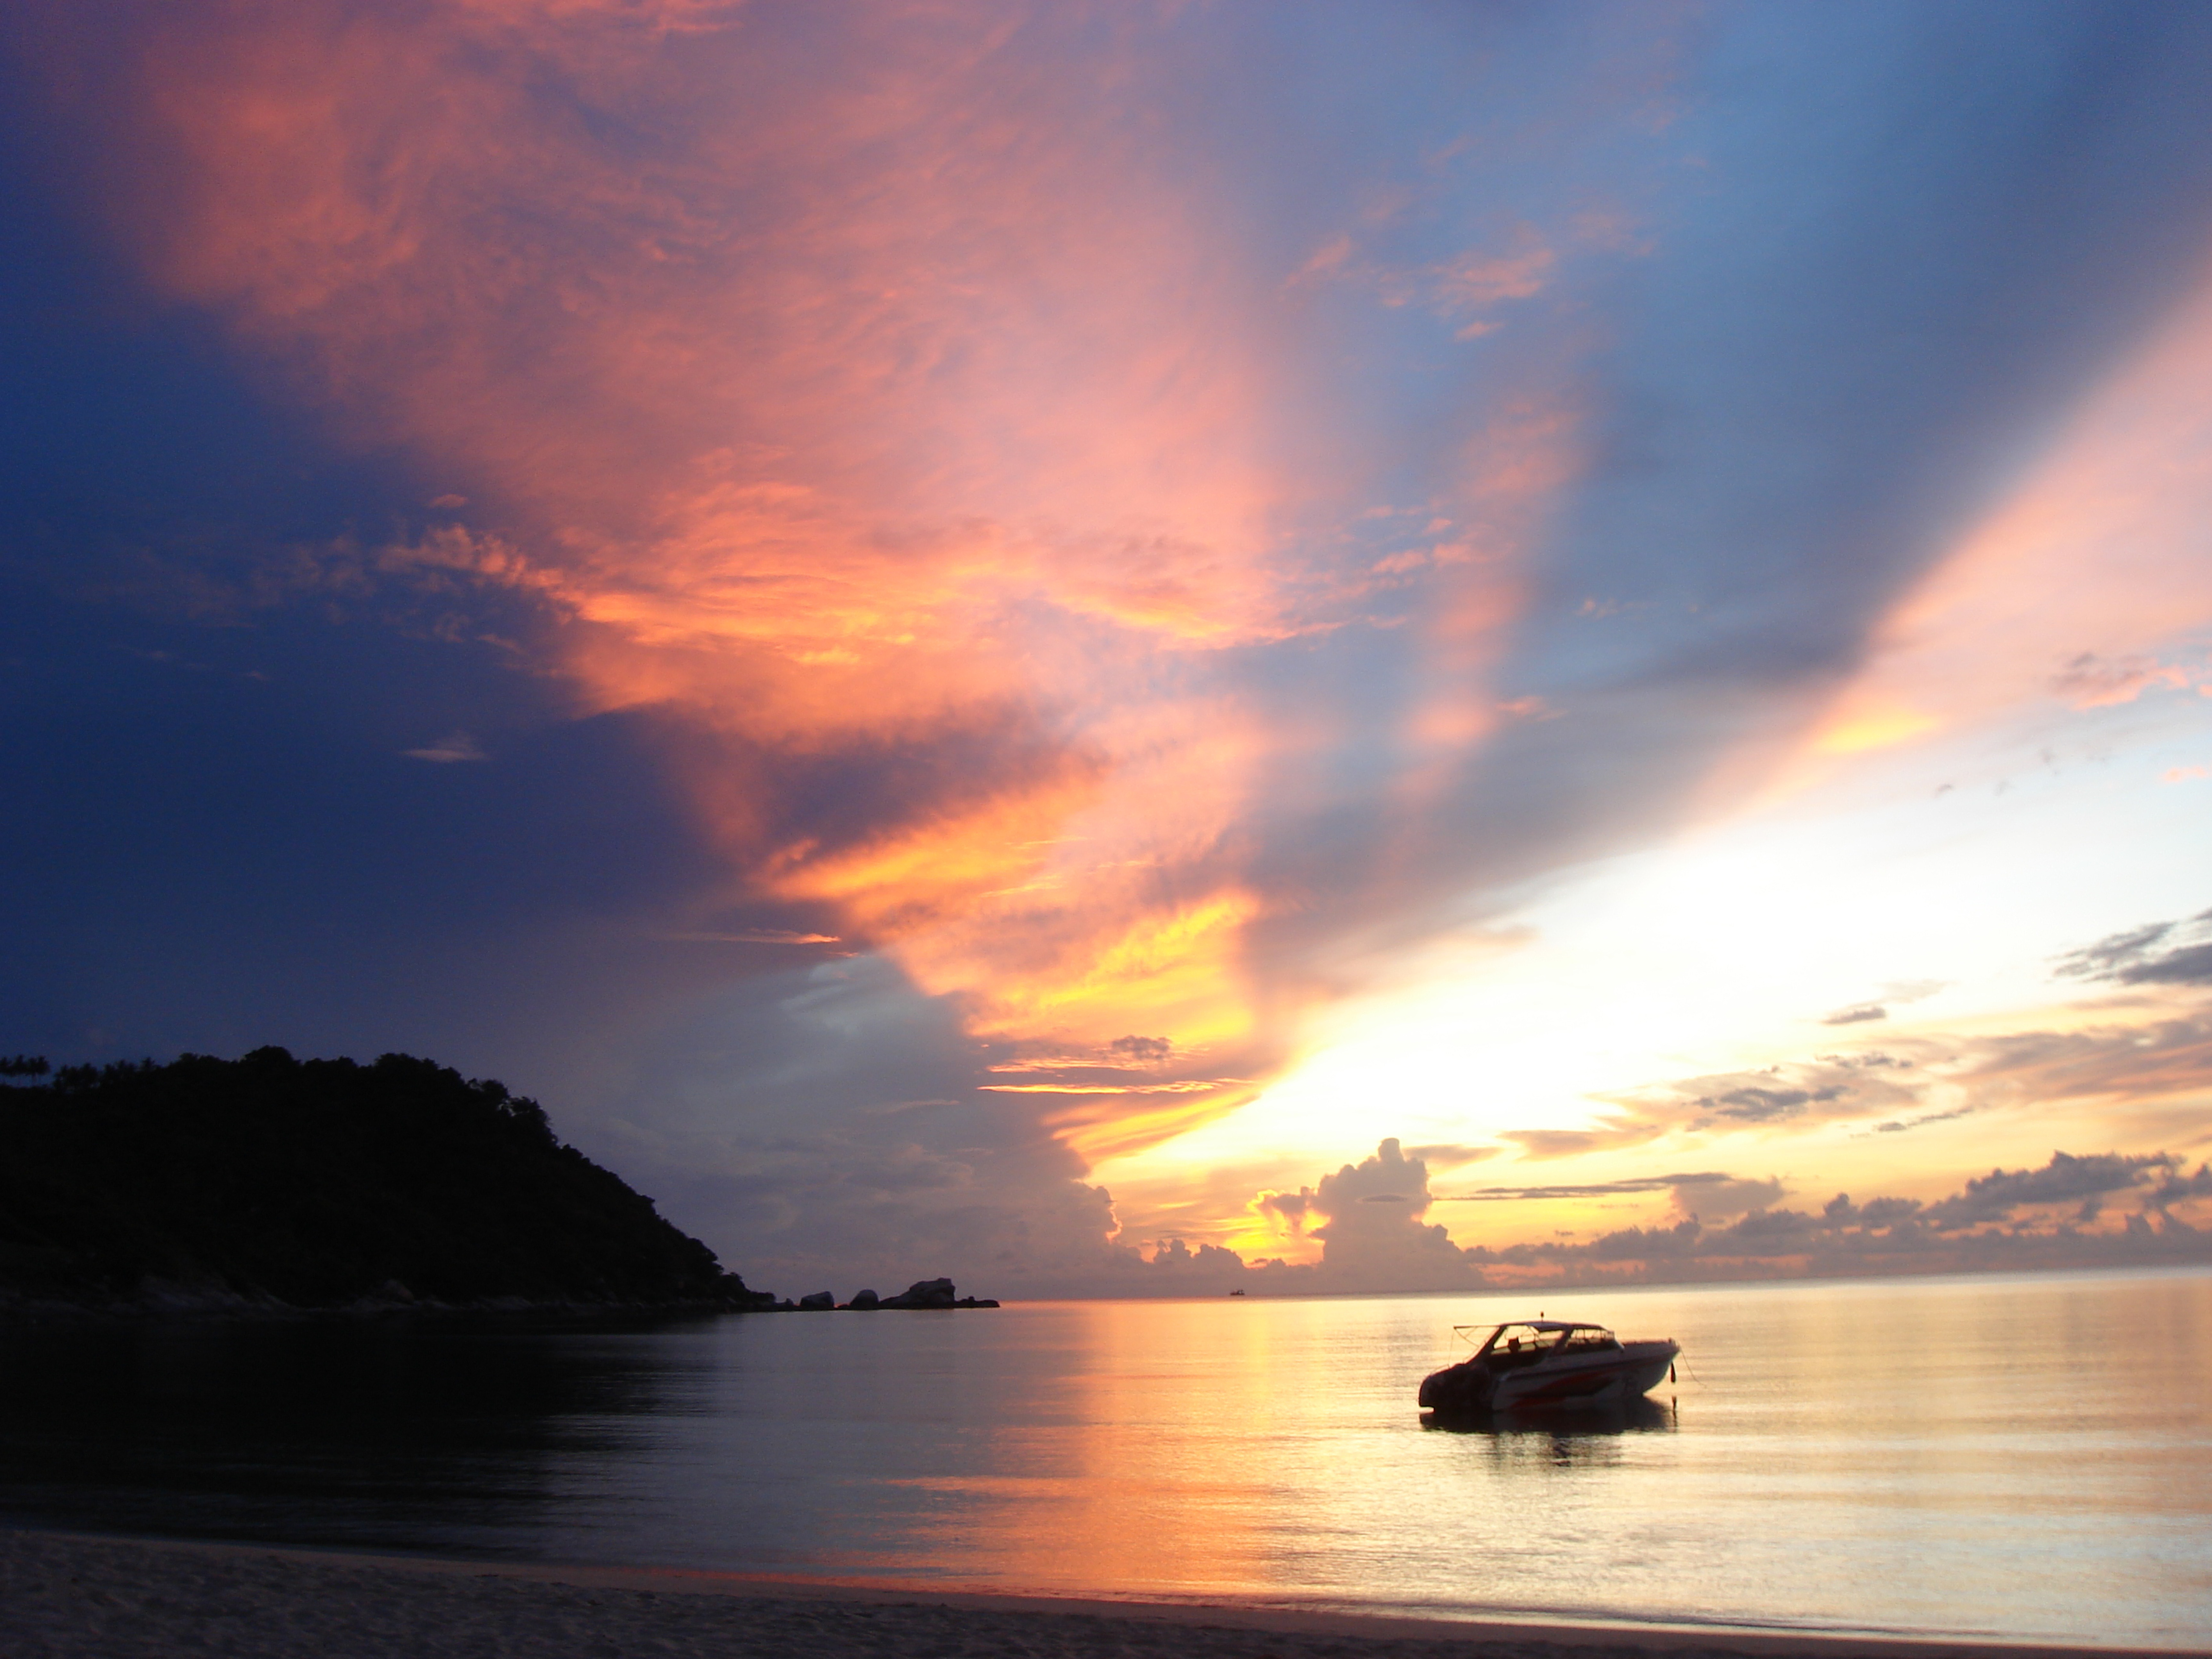
beach, sea, coast, water, outdoor, ocean, horizon, cloud, sky, sun, sunrise, sunset, boat, sunlight, morning, dawn, solitude, dusk, tranquility, evening, reflection, tranquil, peace, calm, bay, romantic, outside, beautiful, mood, afterglow, meteorological phenomenon